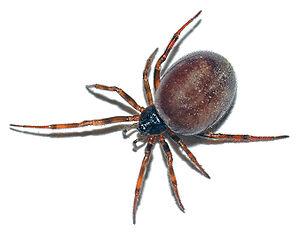
Les Theridiidae sont une famille d'araignées aranéomorphes.